Cardinal Syn

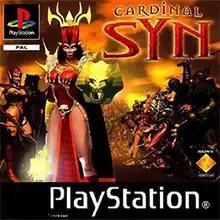
European cover box art

Cardinal Syn is a 1998 fighting video game developed by Kronos Digital Entertainment and published by Sony Computer Entertainment for the PlayStation. 989 Studios released it in North America. It received mixed reviews.